Answer in natural language. How many Chairs are visible in the scene? Choose between the following options: 1, 3, 4, 0 or 2
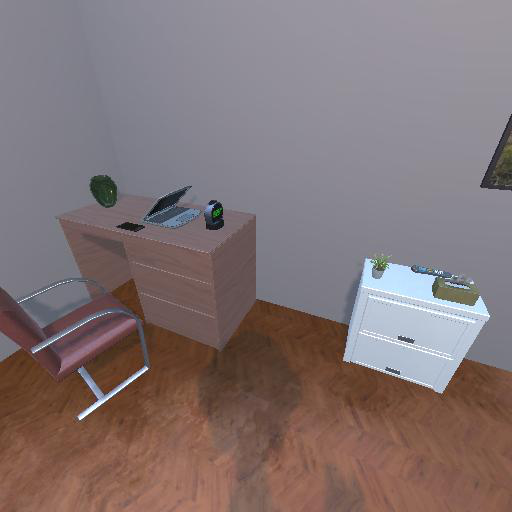
<answer>1</answer>